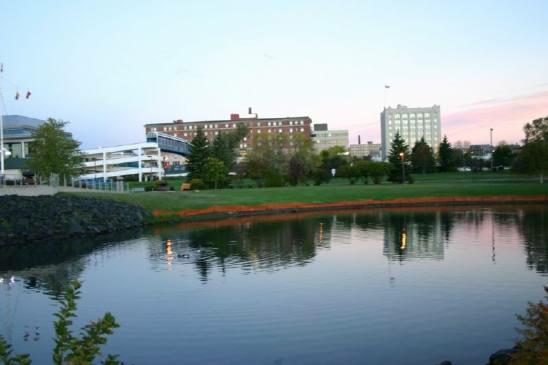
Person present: No